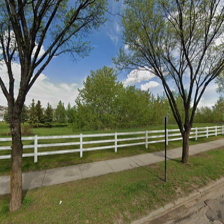
Label: streetView